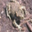
Label: frog